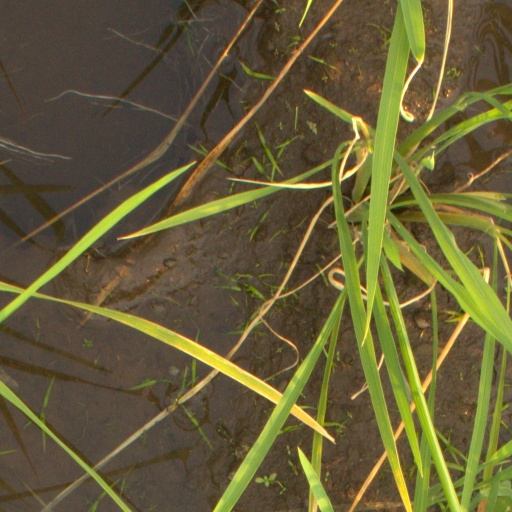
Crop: rice